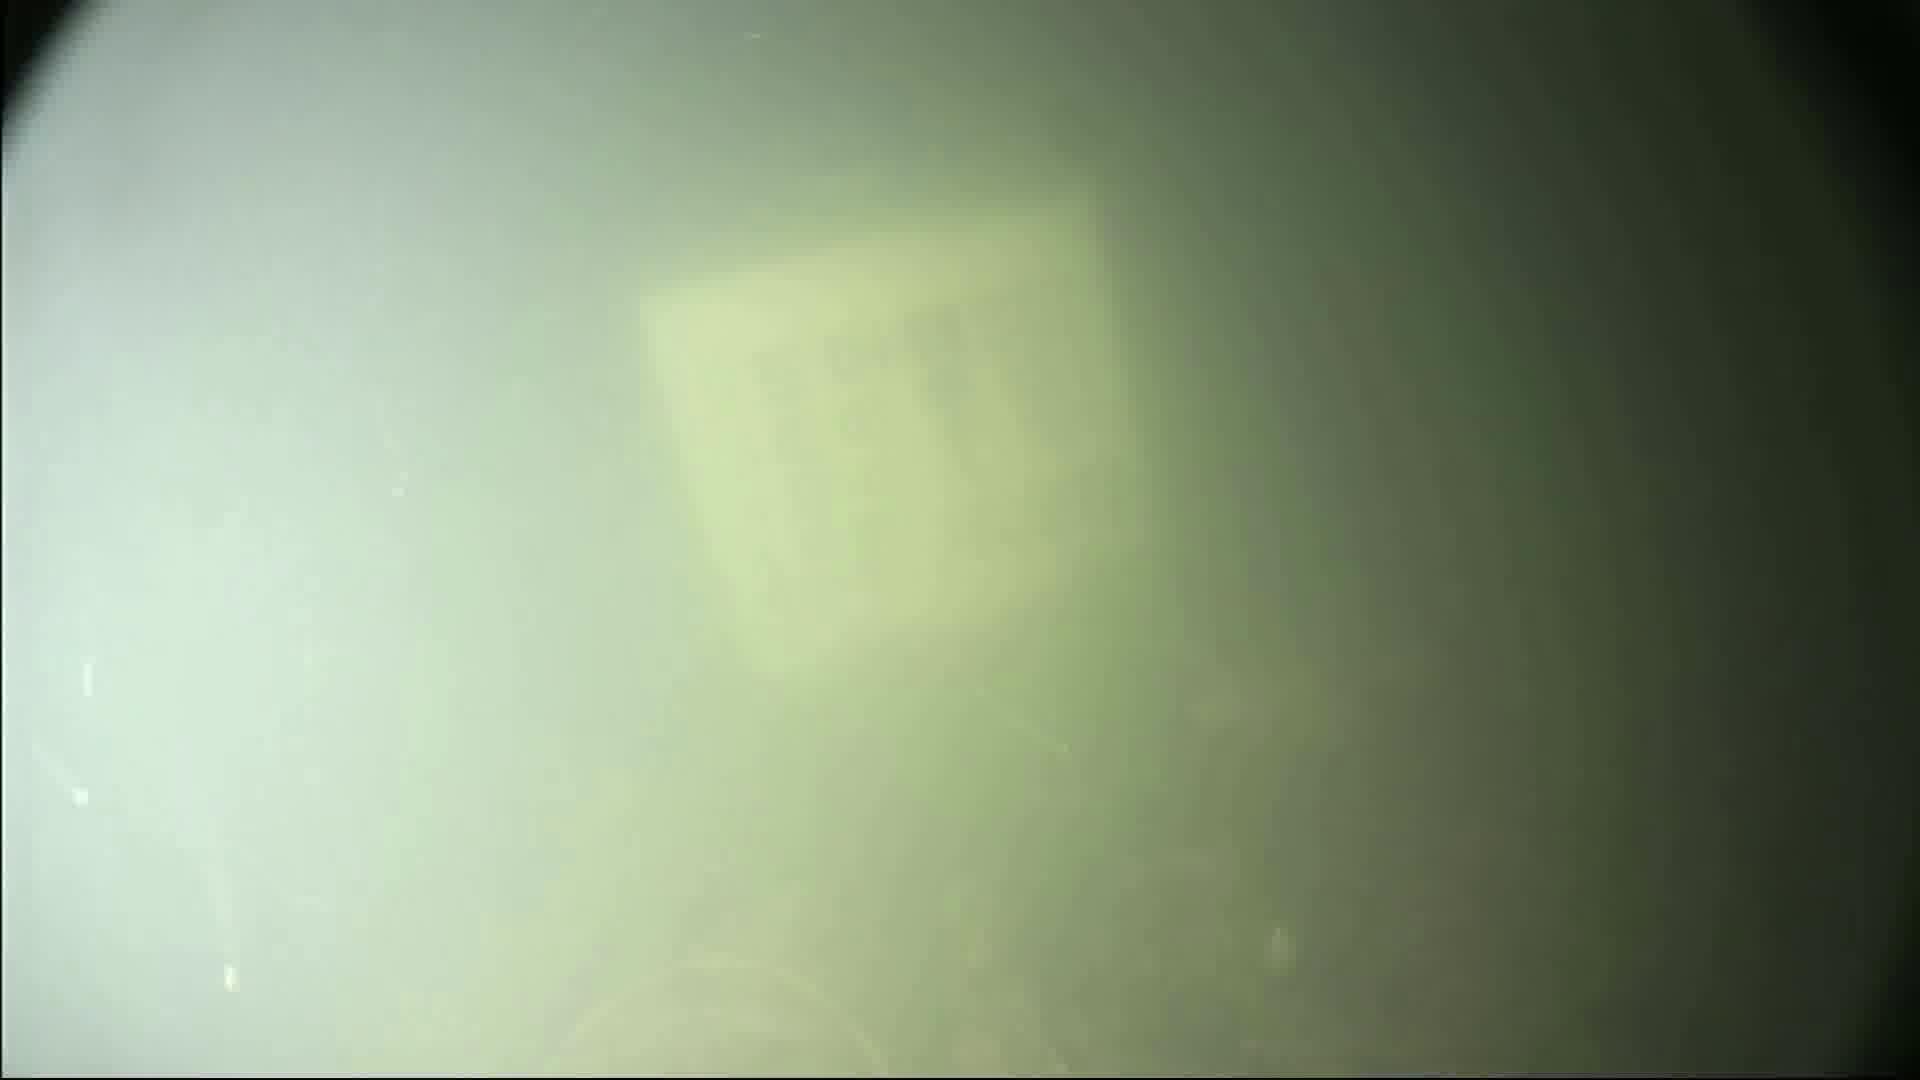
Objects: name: fish